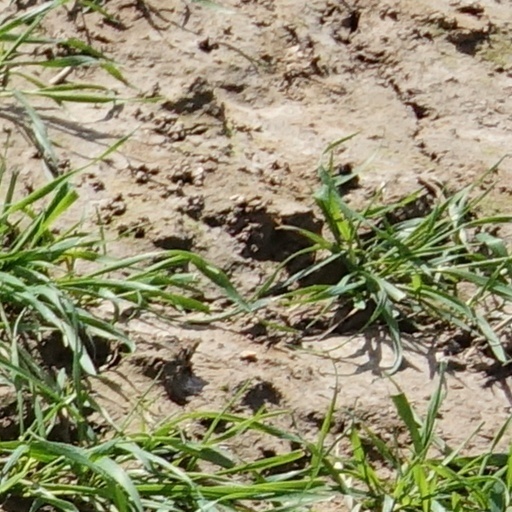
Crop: wheat